John Dugan (actor)

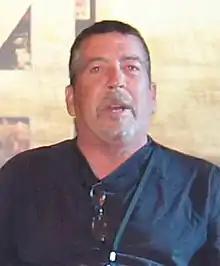
Dugan at the TCM panel at Days of the Dead Indianapolis 2012

John Dugan (born February 7, 1953) is an American actor. He is best known for his role in "The Texas Chain Saw Massacre" (1974) and "Texas Chainsaw 3D" (2013) as Grandpa Sawyer. He also had a cameo appearance in the fourth installment of that series, "The Return of the Texas Chainsaw Massacre".